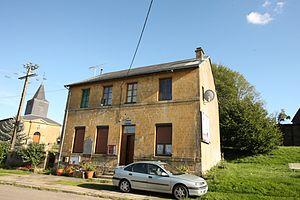
Village Ardennais
Germont est une commune française située dans le département des Ardennes, en région Grand Est.